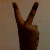
The image shows a hand gesture representing the number 2 in Indian Sign Language.